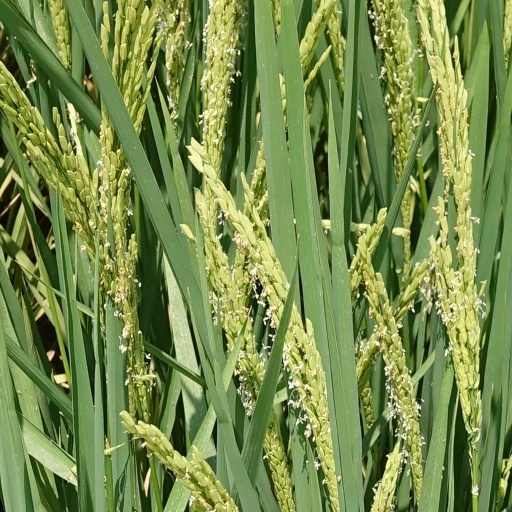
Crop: rice